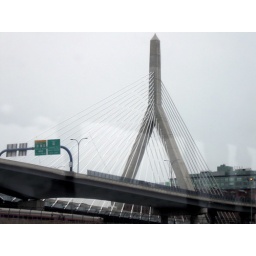
Suspension bridge near our house